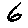
Label: 6